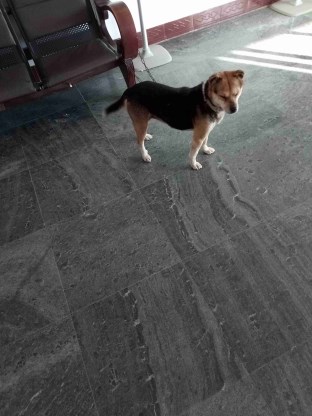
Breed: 3336-n000121-chinese_rural_dog